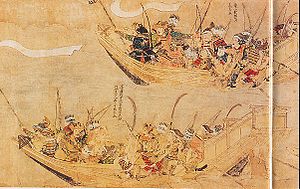
Mongolske invasioner i Japan / Invasionerne
Japanere angriber skibe. Moko Shurai Ekotoba (蒙古襲来絵詞) ca. 1293.
De Mongolske invasioner i Japan 1274 og 1281 var begivenheder af makrohistorisk betydning trods det, at de slog fejl. Disse invasionsforsøg er blandt de mest berømte i japansk historie, og eftersom de satte en grænse for mongolernes ekspansion, kan man tilmed påstå, at de var afgørende for verdenshistorien i sin helhed. De omtales i mange skønlitterære værker, og de danner den oprindelige baggrund for, at ordet kamikaze eller "guddommelig vind" bliver brugt så ofte. Dertil kommer, at når man ser bort fra afslutningen af 2. verdenskrig, så var disse fejlslagne invasioner det nærmeste Japan nogensinde har været på at blive invaderet i løbet af de seneste 1.500 år eller deromkring.